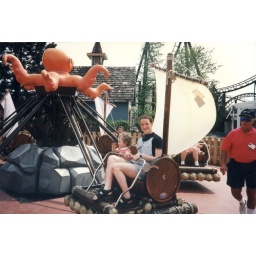
Youthful Simone and a slightly-less-nervous, waving Tamara on a bizarre barrel ride with a sail hosted by an orange octopus.